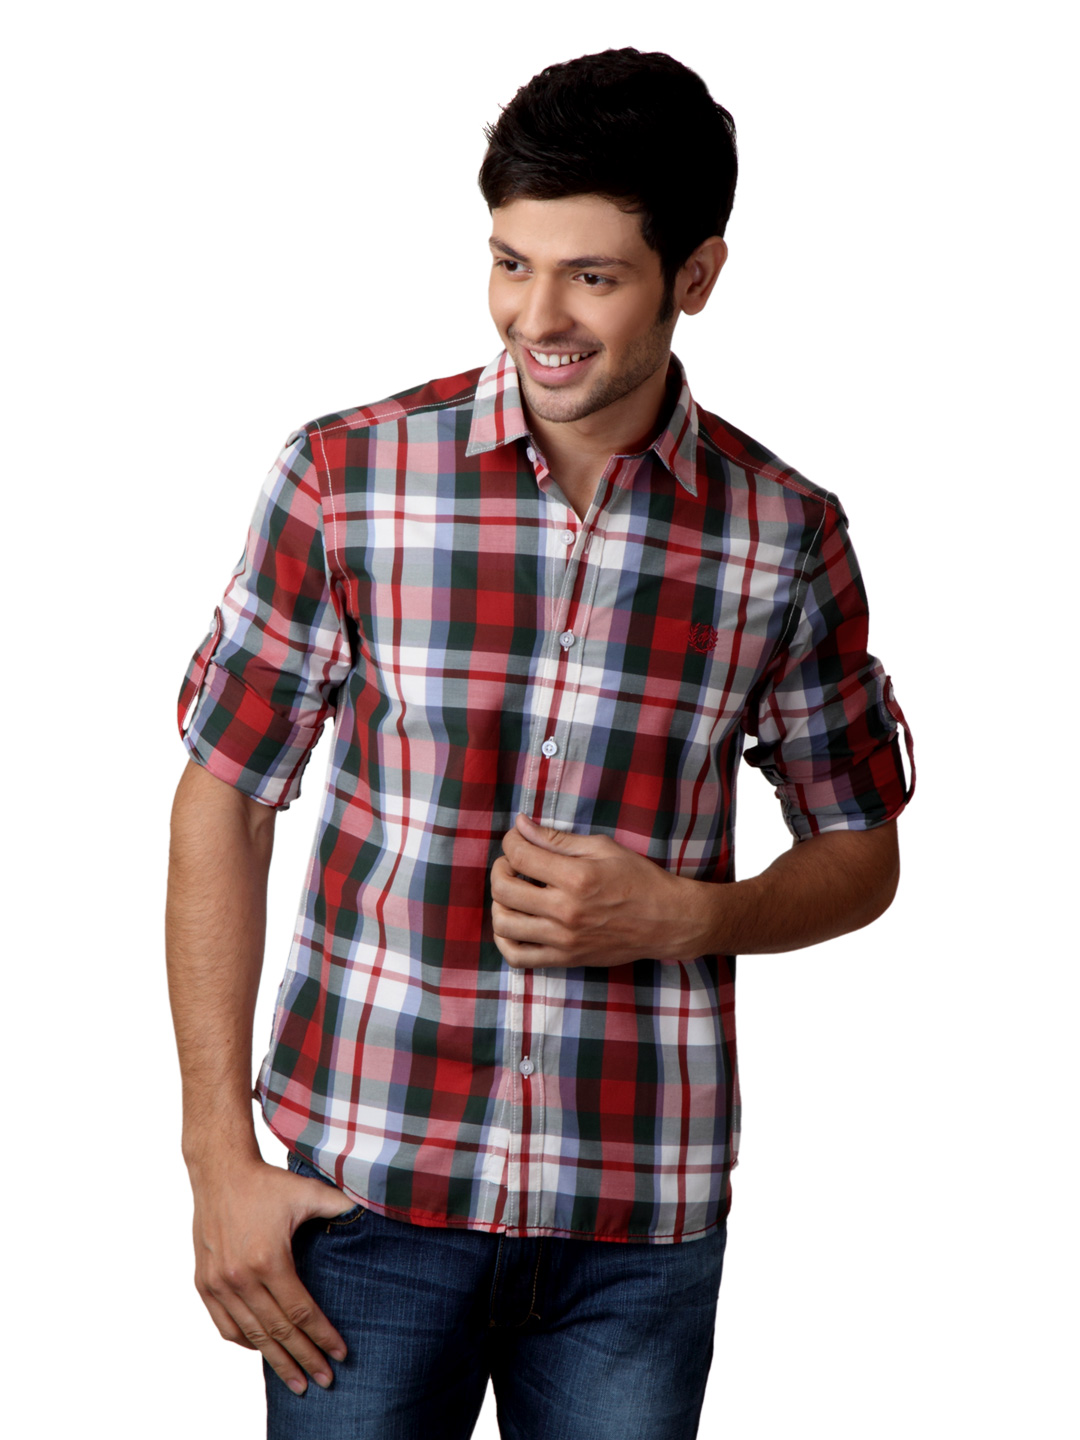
John Players Men Multi Coloured Shirt
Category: Apparel / Topwear / Shirts
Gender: Men
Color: Multi
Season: Summer 2012
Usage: Casual